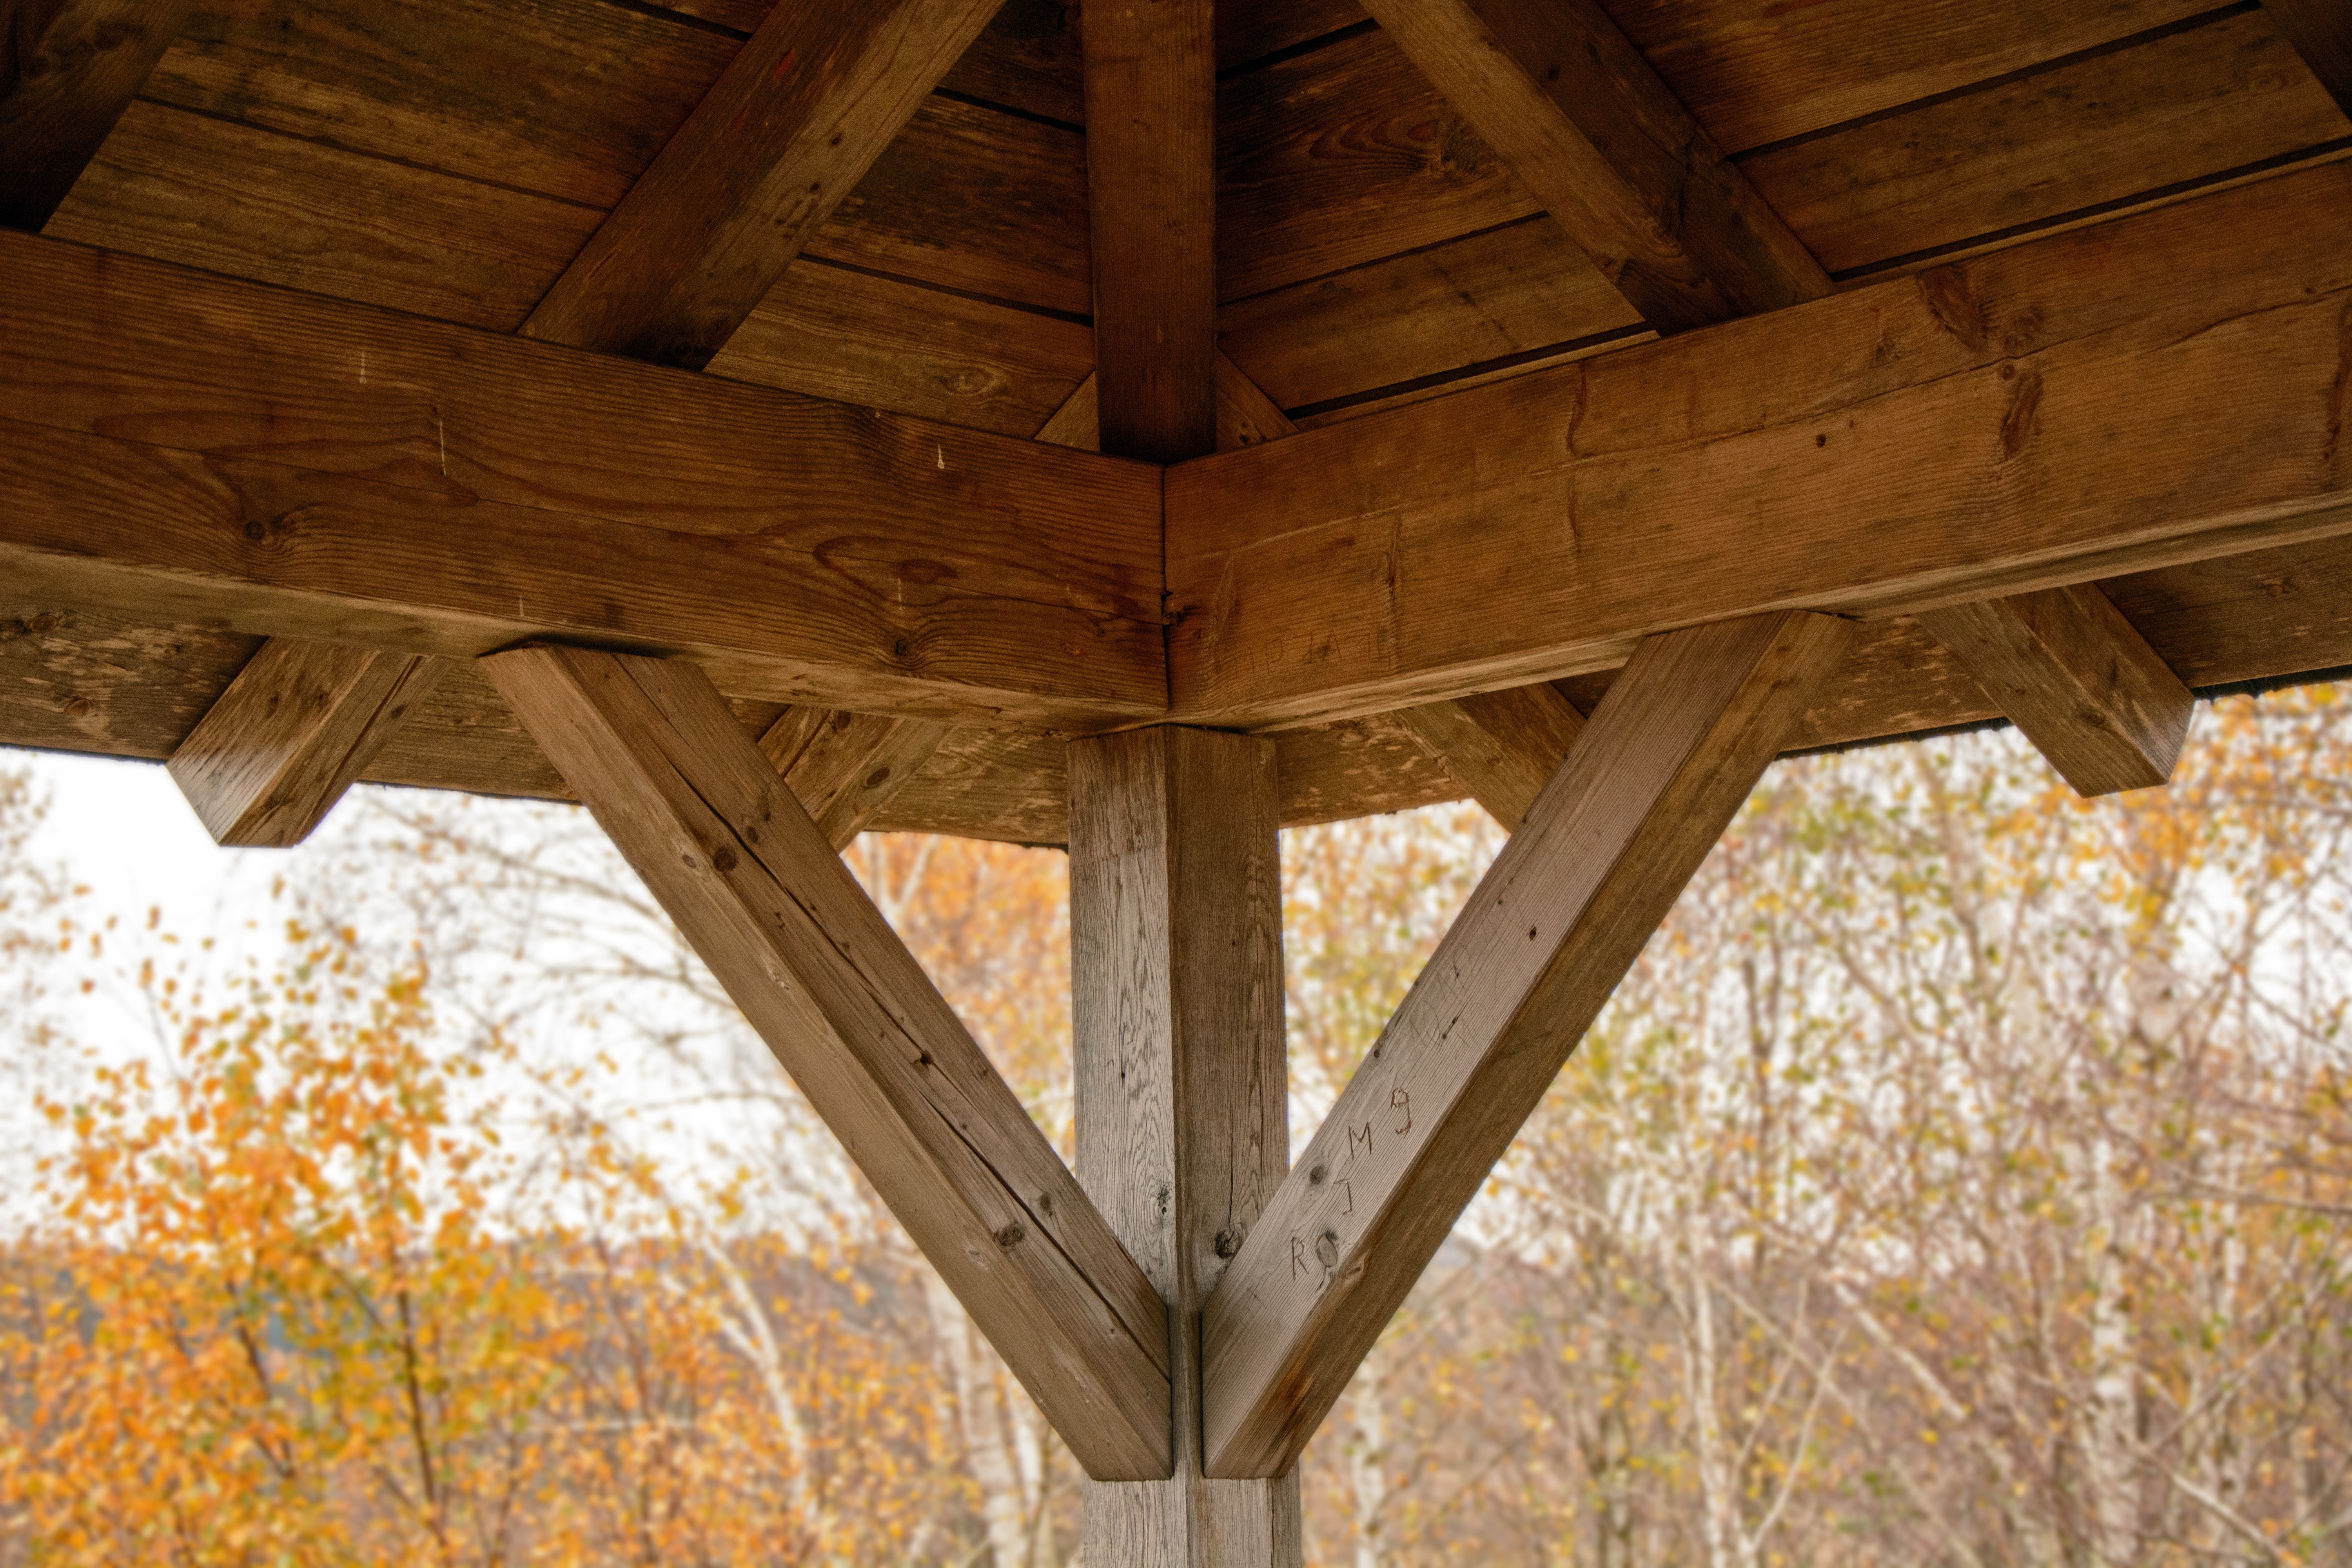
wood, roof, barn, beam, ceiling, construction, factory, craft, lighting, components, studs, strive, truss, connections, timber construction, wood craft, zimmermann, outdoor structure, wood connection